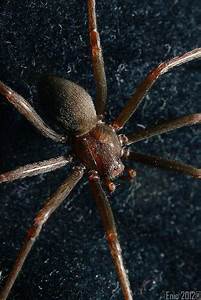
Label: ragno